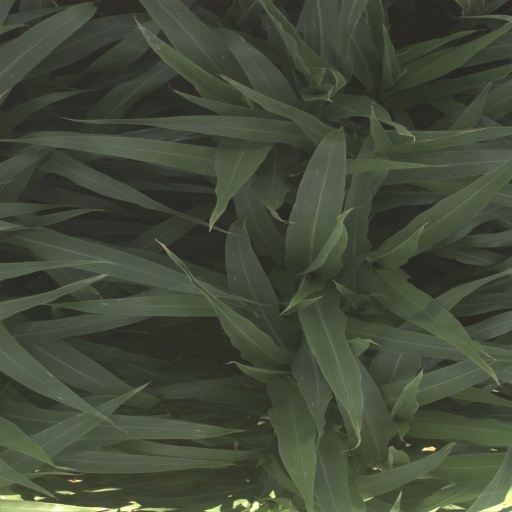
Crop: sorghum